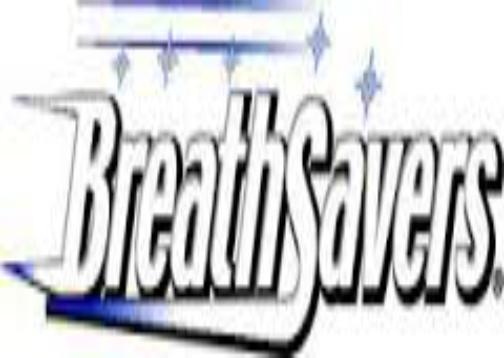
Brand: Breath Savers
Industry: Food